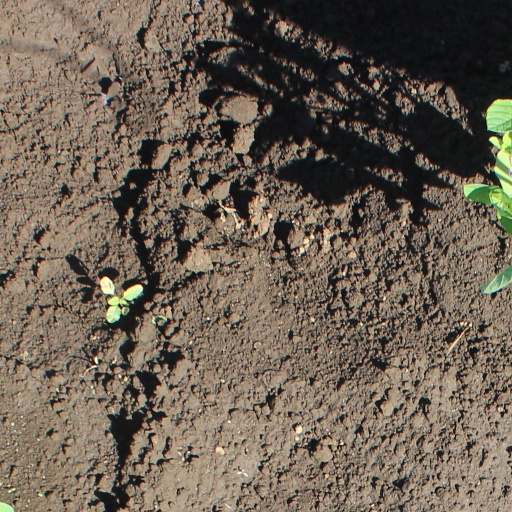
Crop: soybean